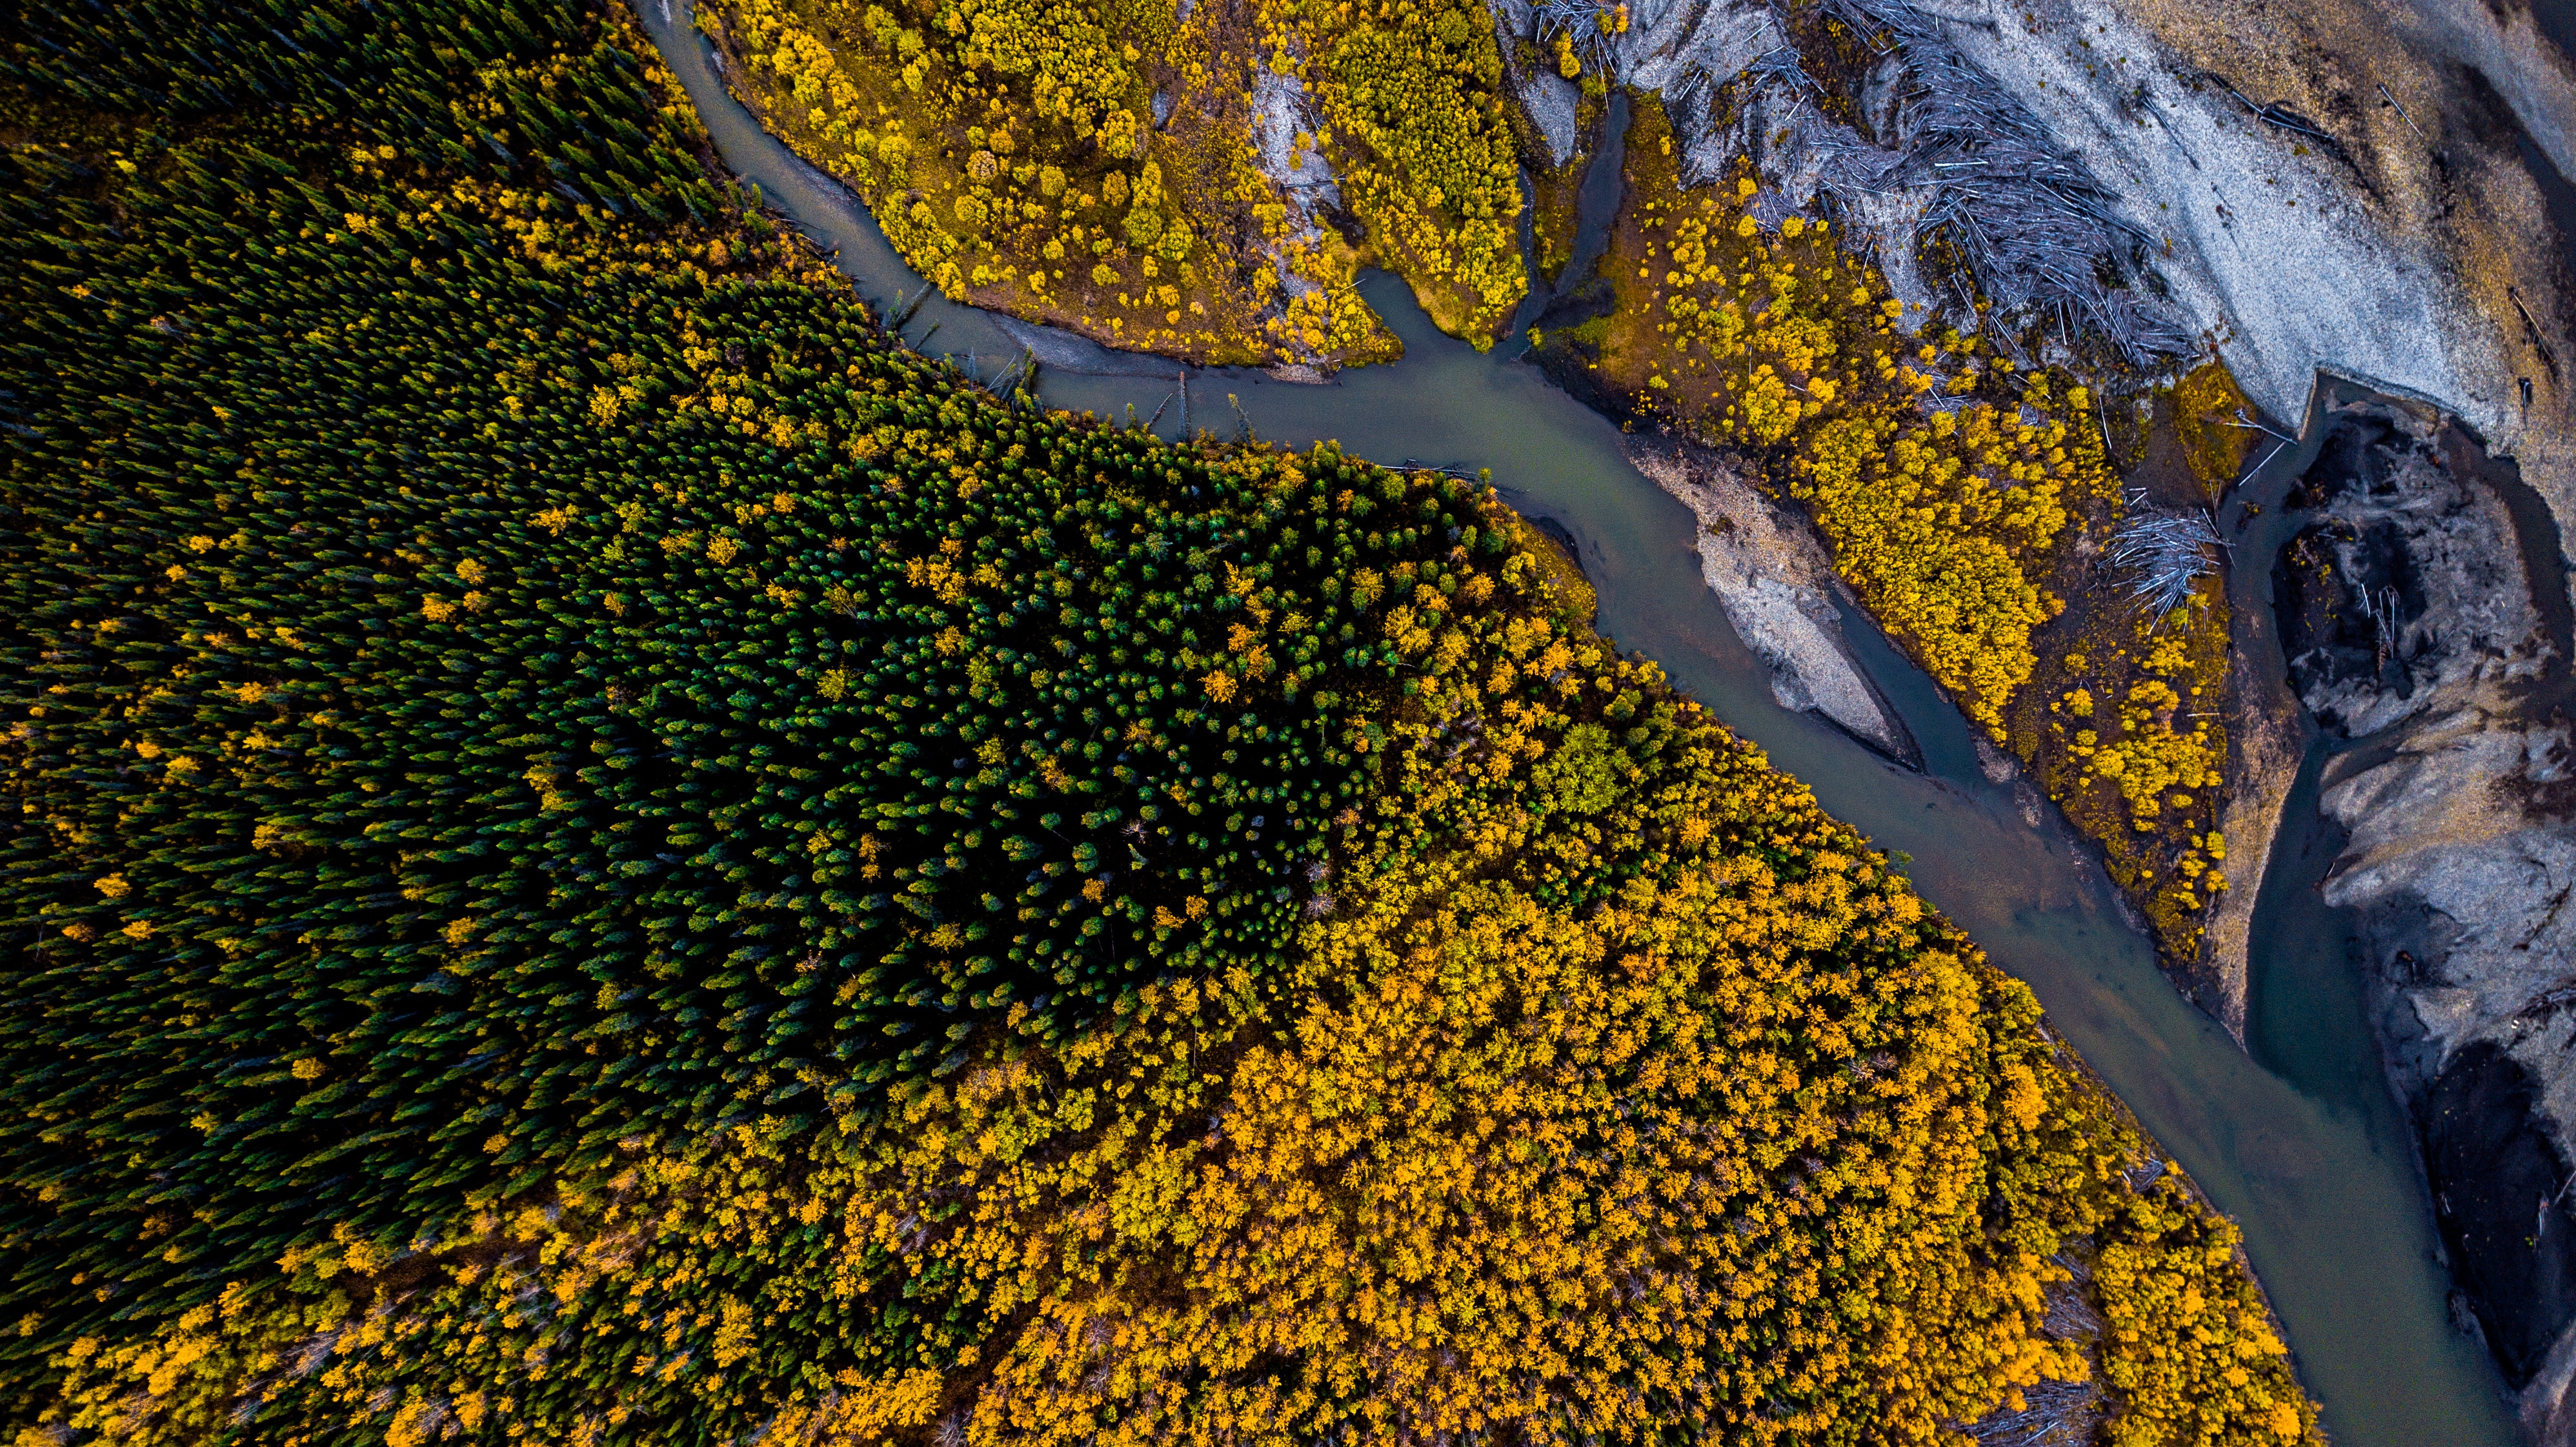
yellow, tree, leaf, plant, sky, autumn, pattern, rock, deciduous